Archduke Joseph of Austria (Palatine of Hungary)

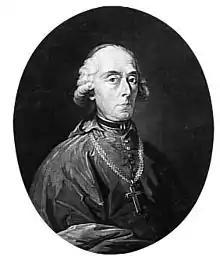
Black-and-white portrait of an elderly man wearing a white powdered wig and the robes and cross of an archbishop.

Archduke Joseph Anton Johann Baptist of Austria was born on 9 March 1776 in Florence, Grand Duchy of Tuscany as the ninth child and seventh son of Leopold I, Grand Duke of Tuscany and Infanta Maria Luisa of Spain. He had fifteen siblings, two of whom died in infancy. Through his father, he was a grandson of Maria Theresa, Holy Roman Empress Dowager, Queen Regnant of Bohemia and Hungary. The family lived in the Palazzo Pitti in Florence, spent summers in the Villa del Poggio Imperiale or the Villa di Poggio a Caiano, and some winters in Pisa.